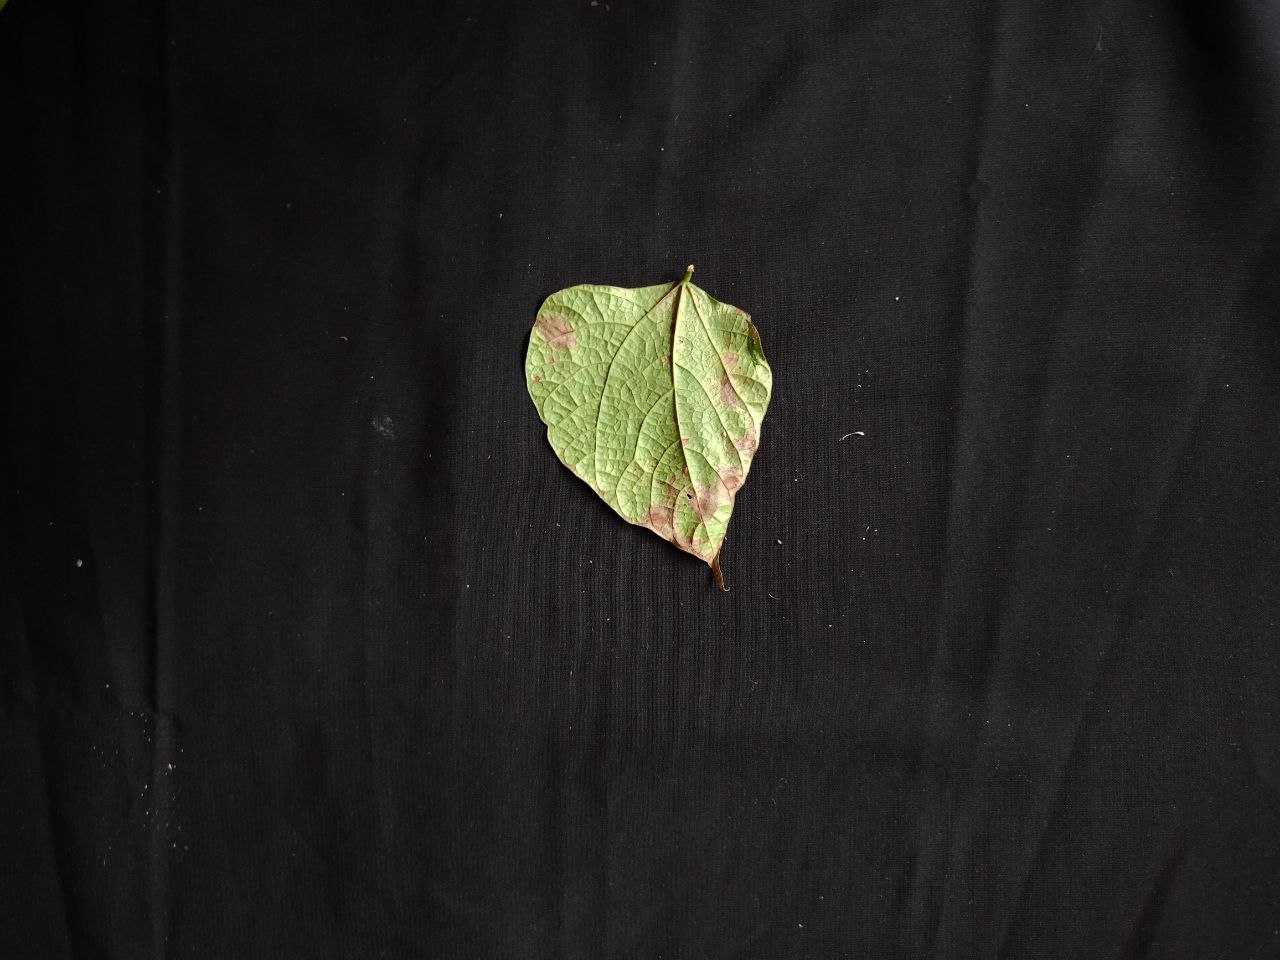
Crop: bean
Leaf condition: Blight